Proto-Indo-European mythology

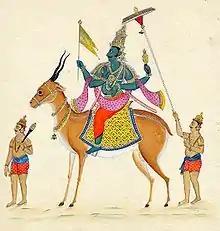
Vayu, Vedic god of the wind, shown upon his antelope vahana.

Although the linguistic evidence is restricted to the Vedic and Balto-Slavic traditions, scholars have proposed that Proto-Indo-Europeans conceived the fire as a divine entity called . "Seen from afar" and "untiring", the Indic deity is pictured in the as the god of both terrestrial and celestial fires. He embodied the flames of the sun and the lightning, as well as the forest fire, the domestic hearth fire and the sacrificial altar, linking heaven and earth in a ritual dimension. Another group of cognates deriving from the Balto-Slavic "*ungnis" ("fire") is also attested. Early modern sources report that Lithuanian priests worshipped a "holy Fire" named "Ugnis (szwenta)", which they tried to maintain in perpetual life, while "Uguns (māte)" was revered as the "Mother of Fire" by the Latvians. Tenth-century Persian sources give evidence of the veneration of fire among the Slavs, and later sources in Old Church Slavonic attest the worship of fire ("ogonĭ"), occurring under the divine name "Svarožič", who has been interpreted as the son of Svarog.